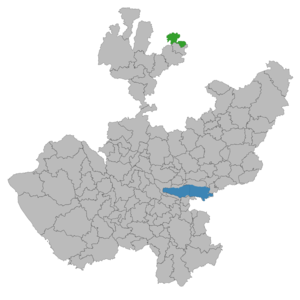
Huejúcar est un village et une municipalité de l'État de Jalisco au Mexique.